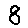
Label: 8